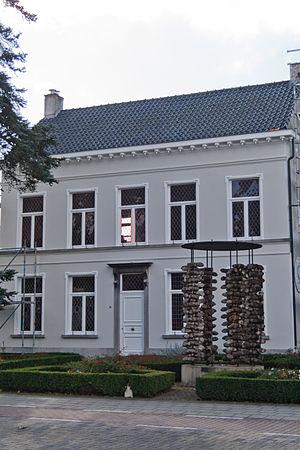
Cette page regroupe l'ensemble des monuments classés de la ville belge de Saint-Nicolas.